Volker Hage

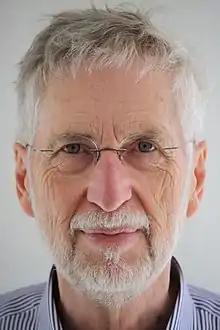
Volker Hage (2015)

Volker Hage (born 9 September 1949 in Hamburg) is a retired German journalist, author and literary critic, who has reinvented himself as a novelist.